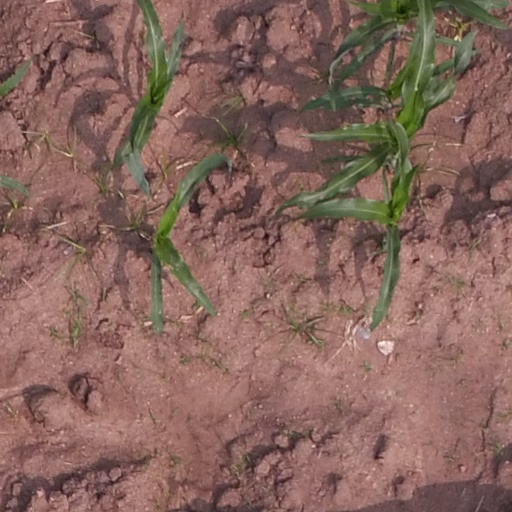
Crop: maize; corn